Boris Palmer

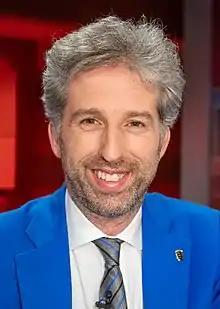
Palmer in 2020

Boris Erasmus Palmer (born 28 May 1972) is a German independent politician and former member of the Green Party. He has been mayor of Tübingen since January 2007. From March 2001 to May 2007, he was a member of the Baden-Württemberg Landtag, the State parliament in Stuttgart.